Barbara Ann Scott

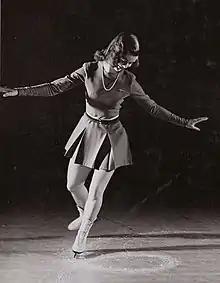
Scott in March 1946

Barbara Ann Scott (May 9, 1928 – September 30, 2012) was a Canadian figure skater. She was the 1948 Olympic champion, a two-time World champion (1947–1948), and a four-time Canadian national champion (1944–46, 48) in ladies' singles. Known as "Canada's Sweetheart", she is the only Canadian to have won the Olympic ladies' singles gold medal, the first North American to have won three major titles in one year and the only Canadian to have won the European Championship (1947–48). During her forties she was rated among the top equestrians in North America. She received many honours and accolades, including being made an Officer of the Order of Canada in 1991 and a member of the Order of Ontario in 2008.